Lake Willoughby

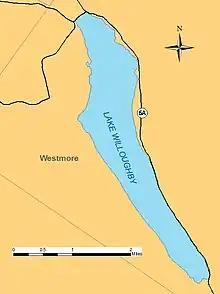
The lake is about long

In 2010, the magazine "Yankee" named Willoughby as the third best lake in New England.